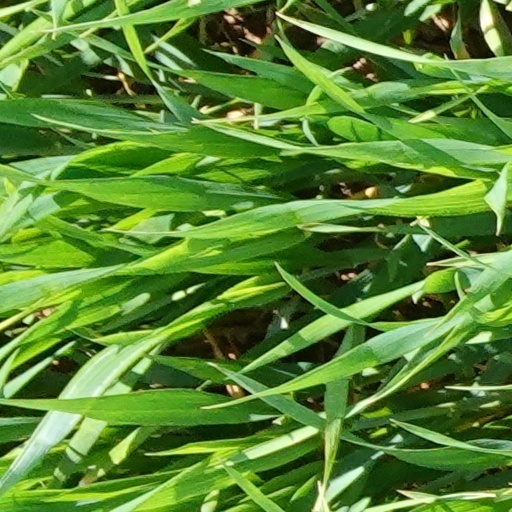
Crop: wheat